2019 Conservative Political Action Conference

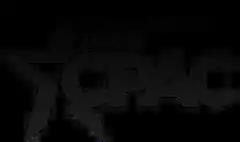

The 2019 Conservative Political Action Conference was the annual event of the Conservative Political Action Conference (CPAC), hosted by the American Conservative Union. It was held at the Gaylord National Resort & Convention Center in Oxon Hill, Maryland, from February 27 to March 2, 2019. The event was headlined by President Donald Trump, with many speakers and panels throughout the conference.